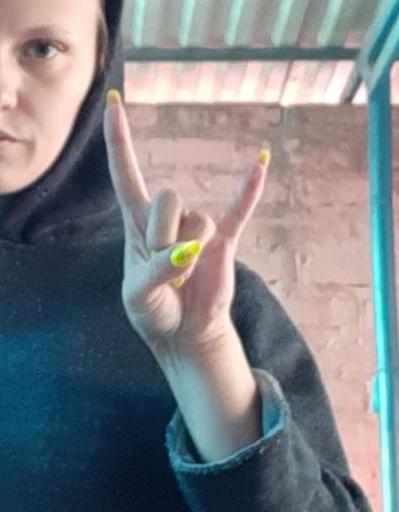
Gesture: rock